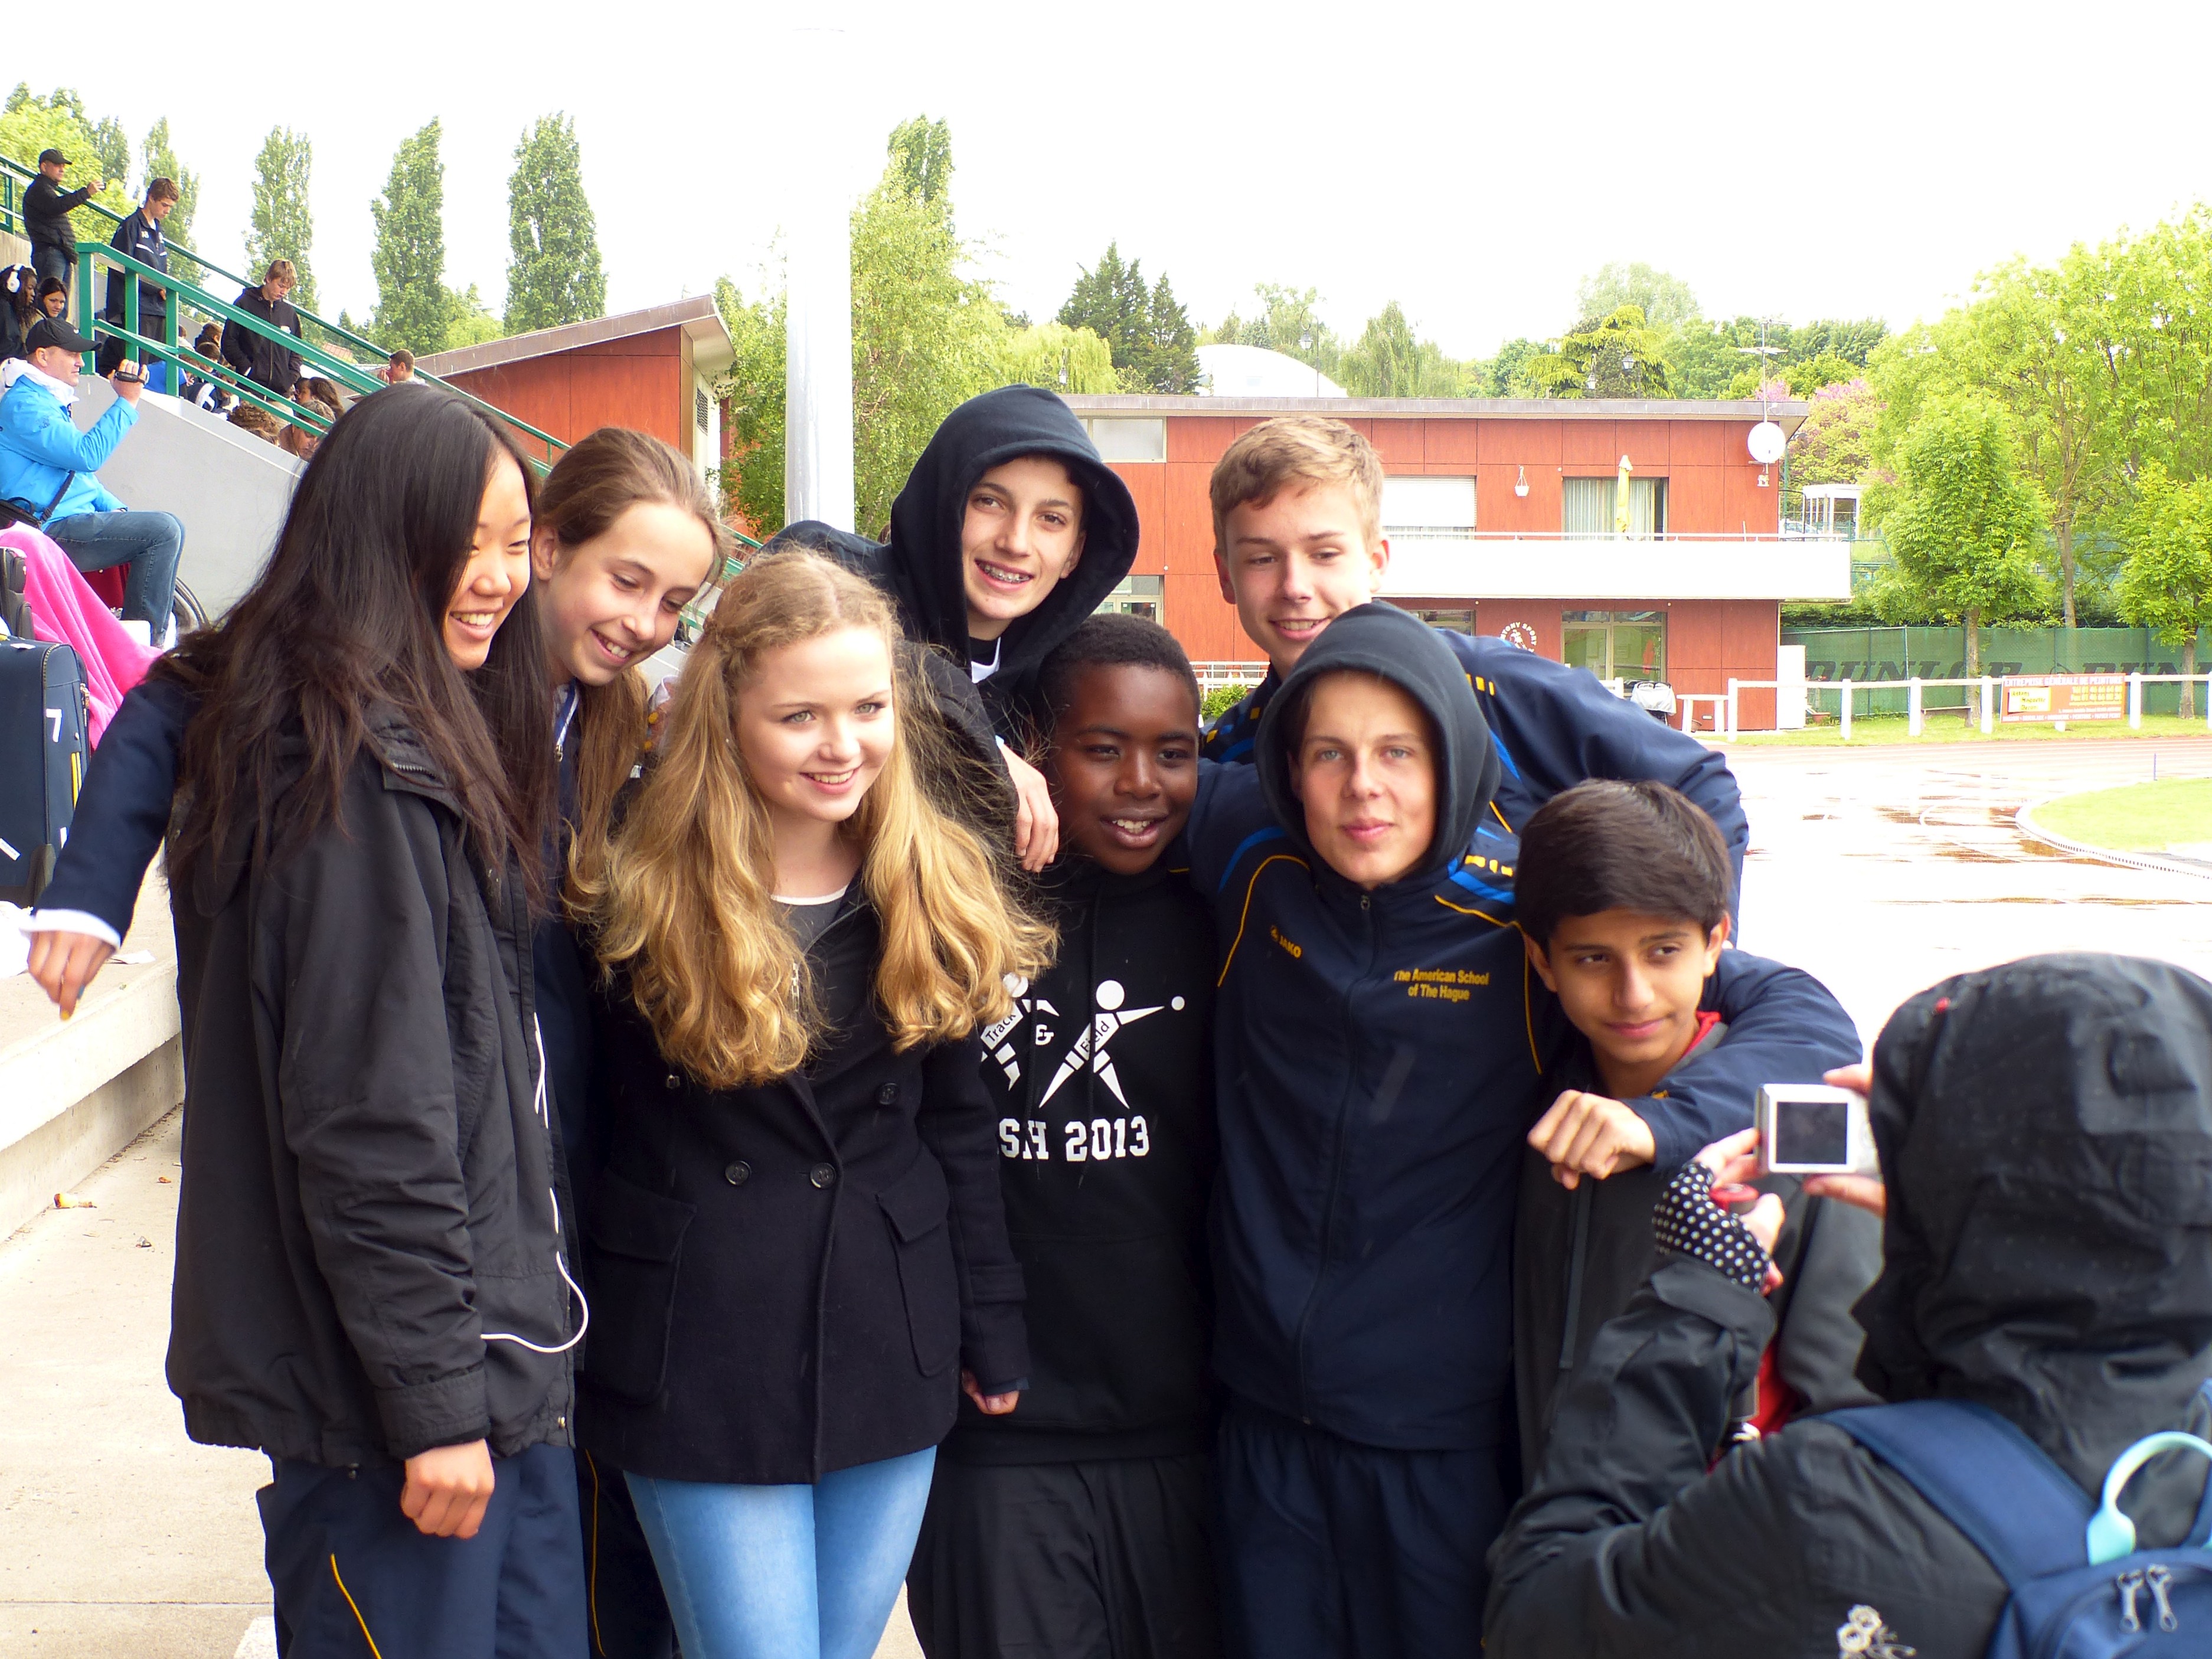
people, running, paris, youth, community, student, 2013, team, highschool, athletics, isst, trackandfield